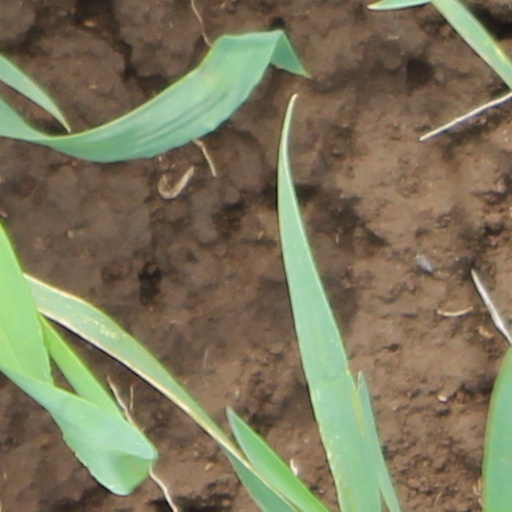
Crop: wheat